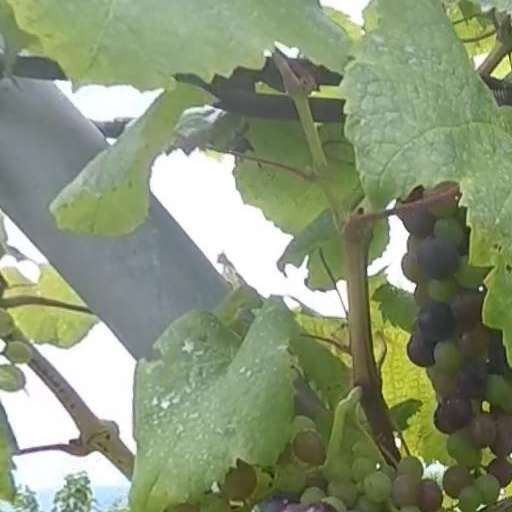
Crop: grape